Abbondio Sangiorgio

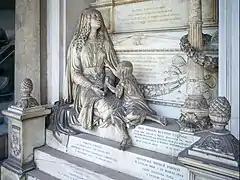
Funerary monument of the Maffei Erizzo family by Abbondio Sangiorgio AD 1848 in the Monumental cemetery of Brescia.

Abbondio Sangiorgio (16 July 1798 – 2 November 1879) was an Italian sculptor of the neoclassical period.